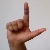
The image shows a hand gesture representing the letter 'L' in Indian Sign Language.